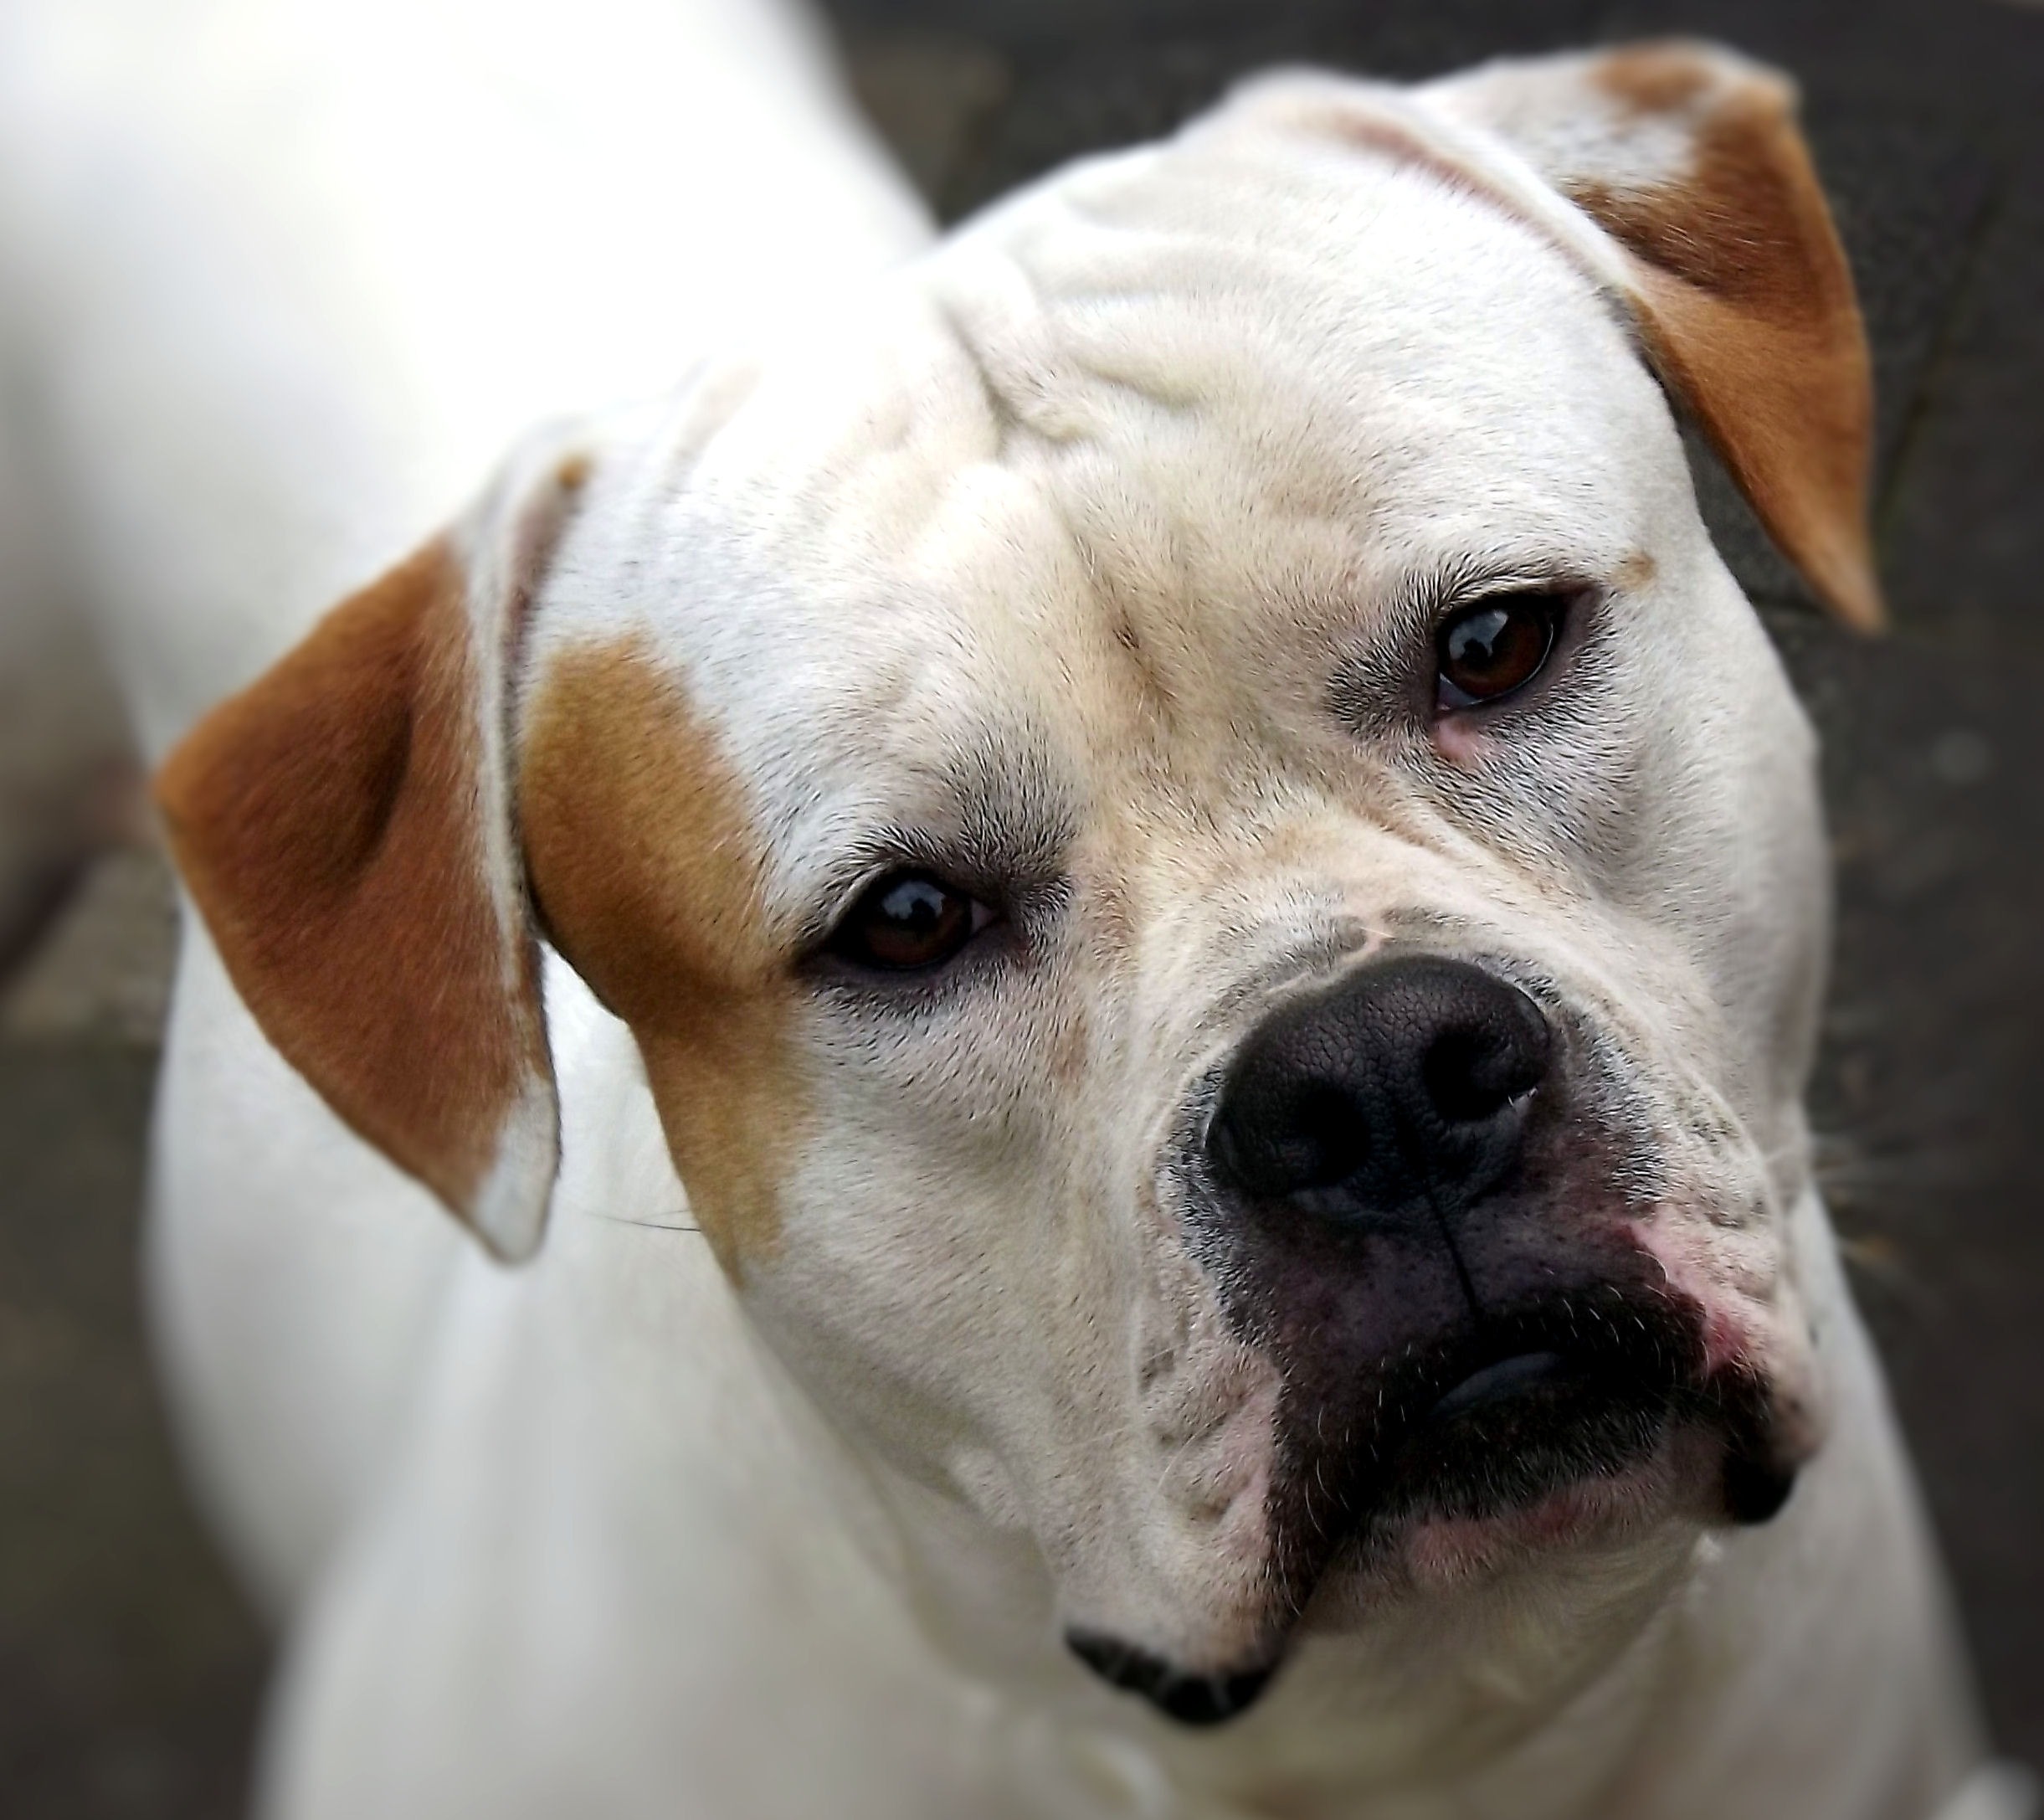
white, puppy, dog, pet, mammal, wedding, bulldog, vertebrate, dog breed, a friend, old english bulldog, dog like mammal, carnivoran, olde english bulldogge, toy bulldog, british bulldogs, white english bulldog, american bulldog